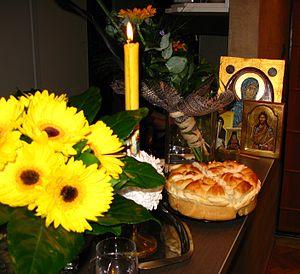
Slava est une tradition religieuse de l'Église orthodoxe serbe qui célèbre le jour de la fête du Saint patron de la famille. Le mot slava pourrait être traduit par « gloire » ou « louange » ou « Glorieux ».